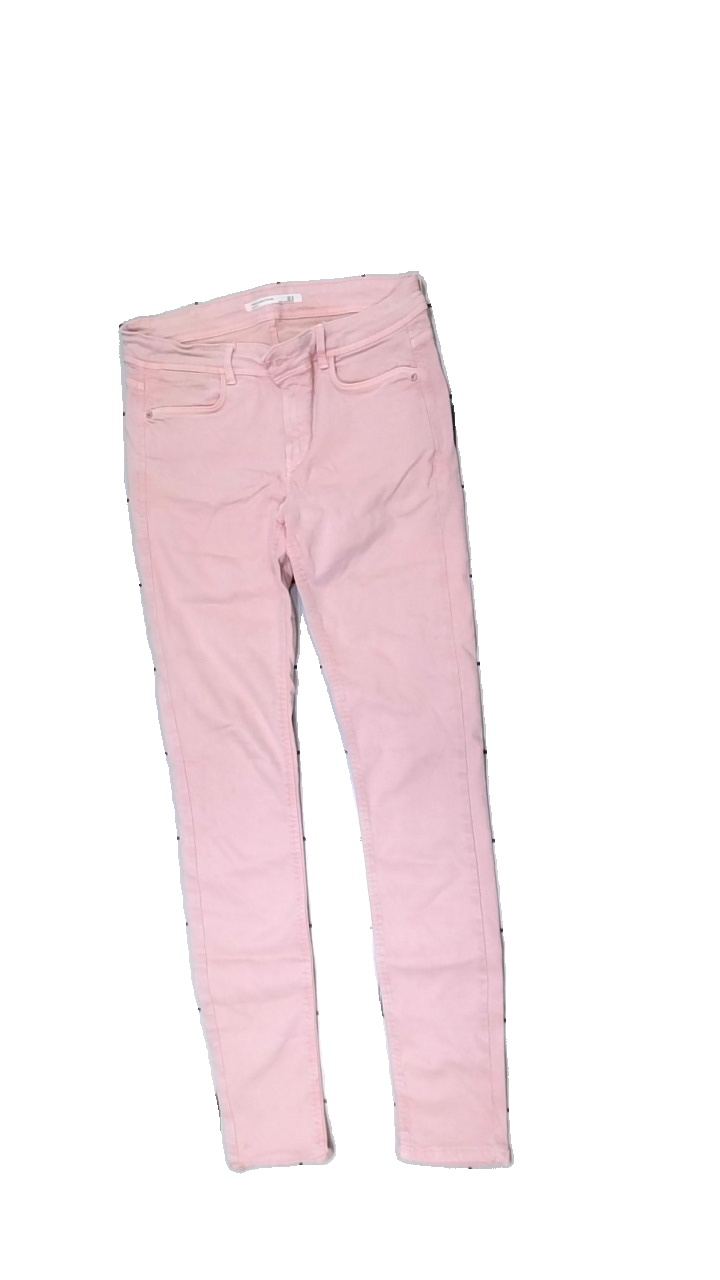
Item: Jeans (Ladies)
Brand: Zara
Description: rosa jeans, någon liten fläck längst ner.
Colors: Pink
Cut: Regular
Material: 100% viscose
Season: All
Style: Denim
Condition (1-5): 4
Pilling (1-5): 5
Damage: fläck
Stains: Minor
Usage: Reuse
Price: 50-100